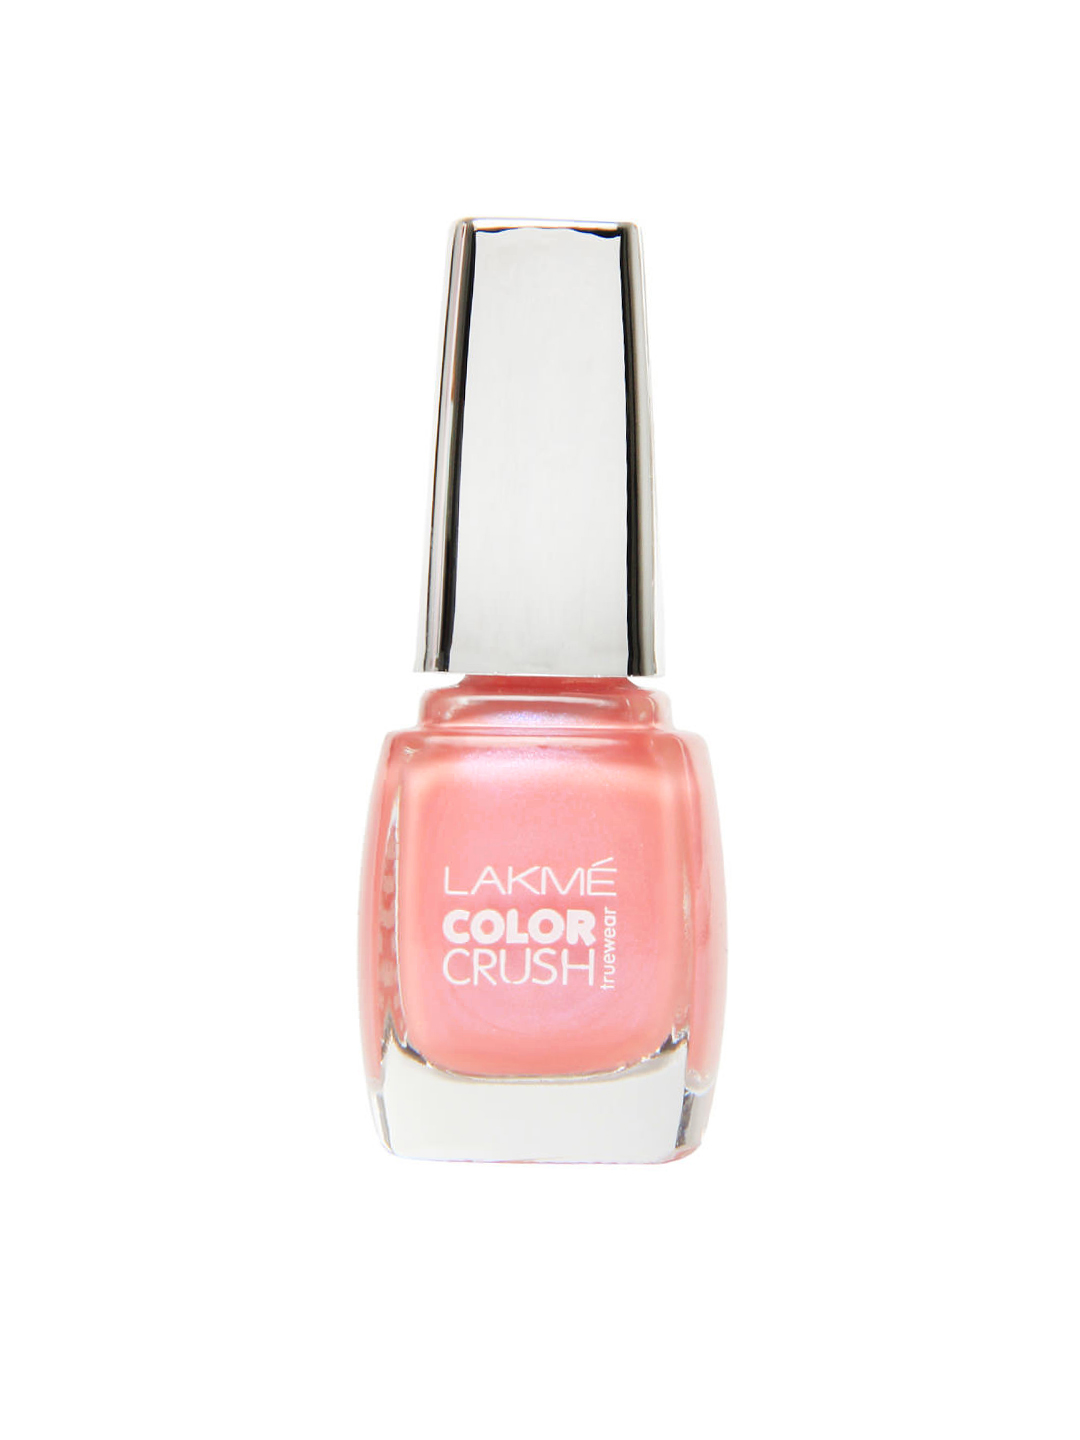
Lakme Truewear Color Crush 19 Nail Polish
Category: Personal Care / Nails / Nail Polish
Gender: Women
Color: Peach
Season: Spring 2017
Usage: Casual